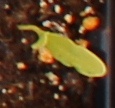
Label: Sugar beet